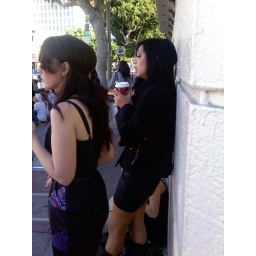
There was also the requisite trio of black-clad cute girls, standing in back.